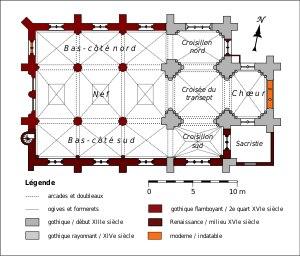
L'église Saint-Germain-de-Paris est une église catholique paroissiale située à Cléry-en-Vexin, en France. Elle se compose de deux ensembles architecturaux relativement homogènes et bien conservés. L'un remonte au début du XIIIᵉ siècle et se compose du transept, du clocher en bâtière central et du chœur carré ; l'autre remonte au XVIᵉ siècle et comporte la nef avec ses bas-côtés. Commencé dans un style encore purement gothique flamboyant, le bas-côté sud présente déjà des finitions dans le style de la Renaissance. Les richesses de l'église sont son élégant clocher, qui a peut-être inspiré celui d'Auvers-sur-Oise, le portail occidental richement sculpté dans le style gothique flamboyant, les belles voûtes d'ogives d'origine de la croisée du transept, du croisillon nord et du chœur, et la curieuse ornementation des trois voûtes de la nef. L'église est classée monument historique depuis 1929. Elle est affiliée au secteur pastoral du Vexin ouest avec siège à Magny-en-Vexin, et les messes dominicales n'y sont célébrées plus qu'irrégulièrement, deux fois par an.